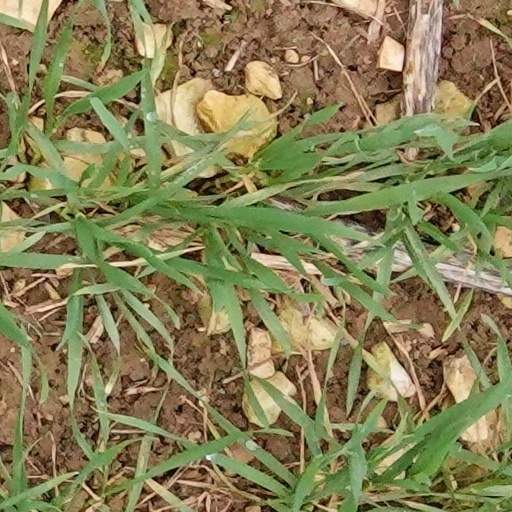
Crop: wheat